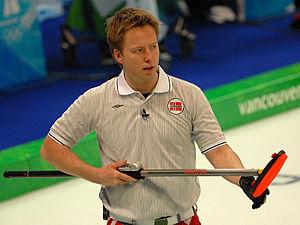
Torger Nergård est un curleur norvégien.